José Mujica

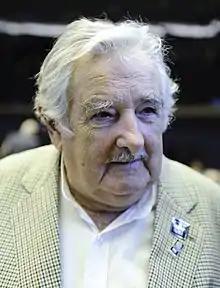
Mujica in 2015

José Alberto "Pepe" Mujica Cordano (20 May 1935 – 13 May 2025) was a Uruguayan politician, revolutionary and farmer who served as the 40th president of Uruguay from 2010 to 2015. A former guerrilla with the Tupamaros, he was tortured and imprisoned for 14 years during the military dictatorship in the 1970s and 1980s. A member of the Broad Front coalition of left-wing parties, Mujica was the minister of Livestock, Agriculture, and Fisheries from 2005 to 2008 and a senator afterwards. As the candidate of the Broad Front, he won the 2009 presidential election and took office as president on 1 March 2010.